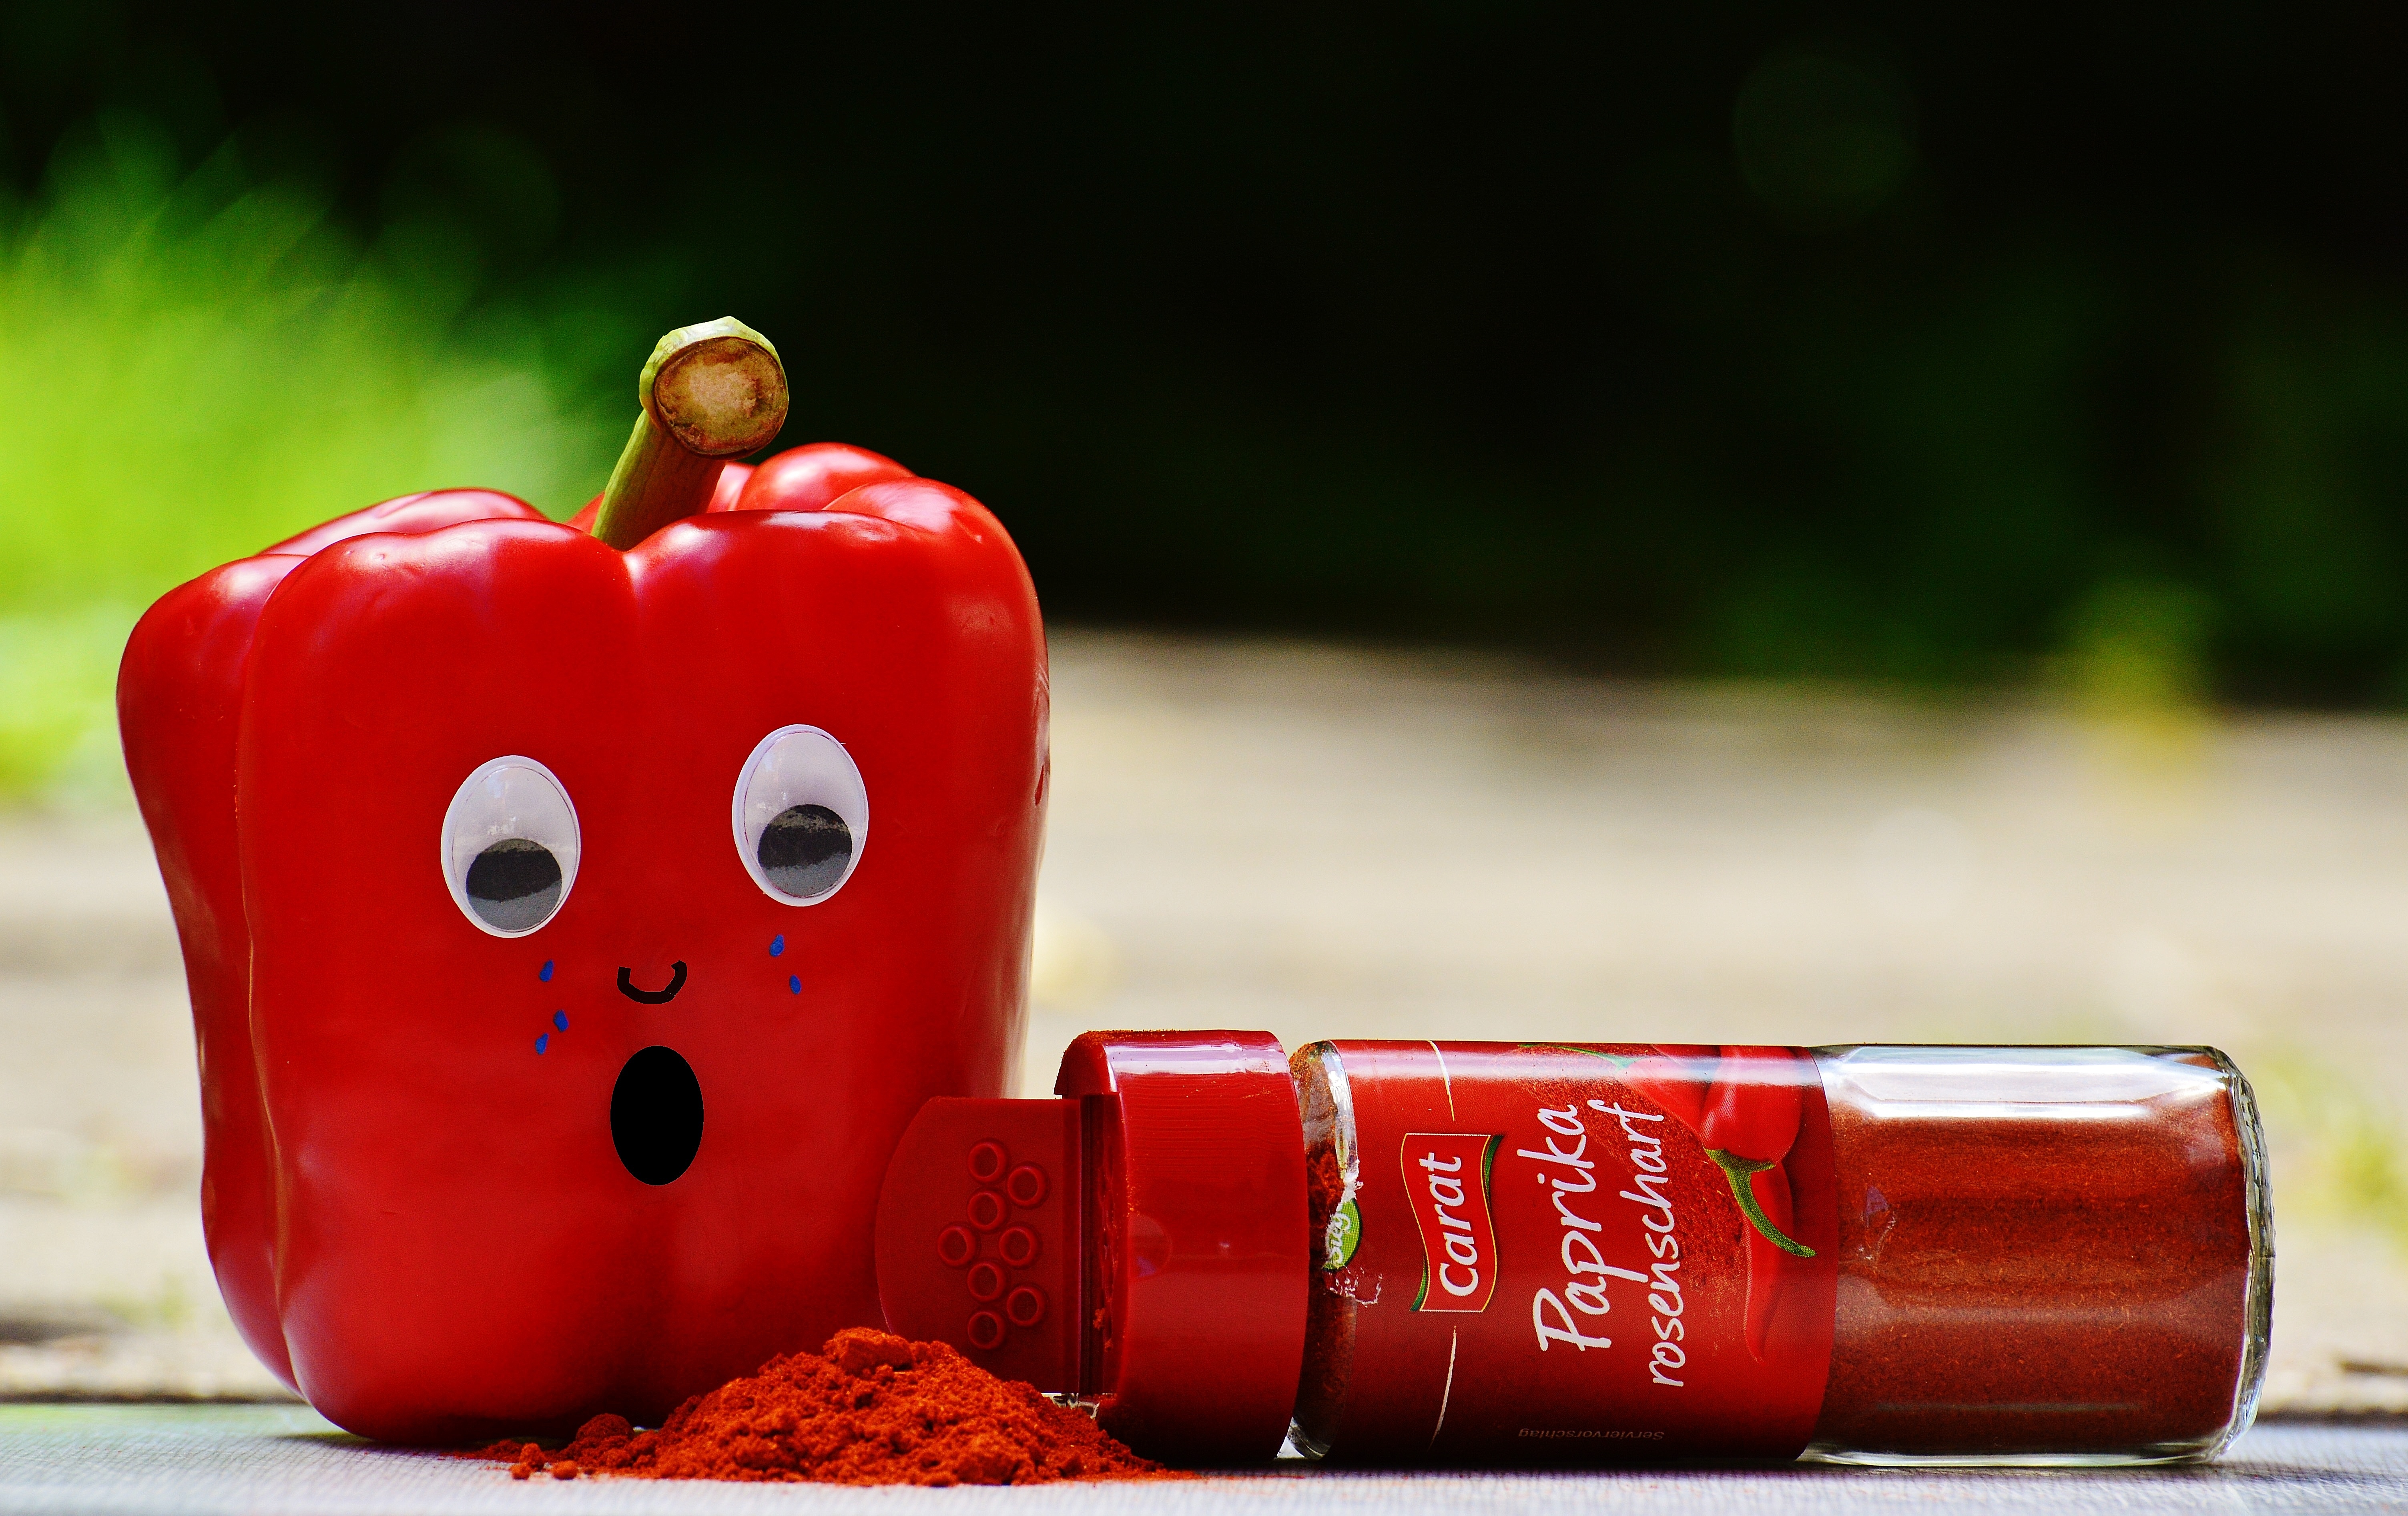
plant, fruit, food, spice, red, produce, color, drink, eat, delicious, sad, fun, nutrition, vegetables, funny, vitamins, enjoy, veggie, paprika, macro photography, appetizing, flowering plant, land plant